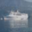
Label: ship